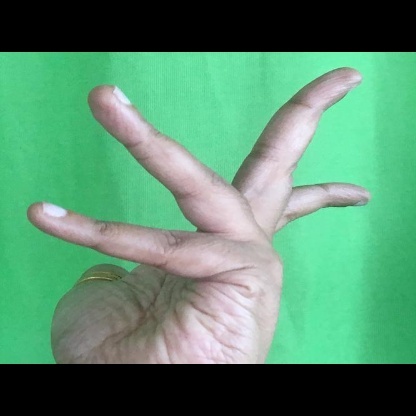
Mudra: Alapadmam